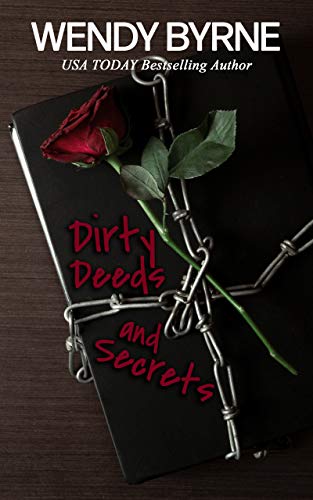
Dirty Deeds and Secrets (Grace Powers Mysteries Book 1)
Category: Buy a Kindle
Review Do you have an author or authors that are comfort? Comfort in that you know no matter what they write you are going to love it? Well Mrs Byrne's is fast becoming one of those authors for me. I know when I pick up one of her books I will get fantastically written characters, especially her female leads are always strong, independent and sassy. I know I will get lots of suspense and a well thought out mystery, with the perfect dose of romance and this book did all those in spades. I absolutely loved this story and Grace. I am beyond excited that this is a series! I'll be waiting on pins and needles for the next installment! Highly highly recommend!! Jessica, GoodReads
Features: From USA Today bestselling author Wendy Byrne comes a new mystery series set in Chicago... Detective Grace Powers worked at the Chicago Police Department for over eight years when she resigns to open her own PI Agency. Tired of the stress, the bureaucracy, the cases that went south, a testosterone-overload environment, plus not being forced to interact with her ex-fiancee, perpetual cheater and overall scumbag, Hank, is a win/win all the way around. When her first client Eileen Tynsdale White stumbles through the door and begs Grace to find her husband who disappeared a short time after pilfering nearly a million dollars from their joint account, Grace considers breaking her one and only rule--NO CHEATING SPOUSE CASES. The woman appears distraught with a chaser of naive--not a great combination--and Grace has multiple reservations about taking the case. In the end, she feels sorry for Eileen and agrees to help her out. But within a day or two of accepting the job, Grace encounters more mishaps, and injuries than she ever had during her tenure at CPD. There is a light at the end of that tunnel involving said injuries and her frequent ER visits when she encounters a sexy and funny doc by the name of Cordero James. He makes her laugh and stirs up thoughts of possibilities for steamy nights. Despite the roadblocks and trouble she's encountered, Grace is bound and determined to get justice for her client no matter what it takes. Except when reality comes crashing in and she suddenly feels like she might be in over her head. What level of risk is she willing to take to prove she's right?